Edgar Chapman

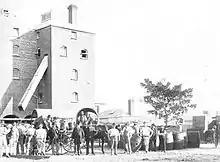
West End Brewery, West Terrace, Adelaide c. 1880

James Chapman, a tailor and draper of Kent, England, emigrated to South Australia with his wife Mary and their seven children aboard "Rajah", arriving at Adelaide in April 1850. He founded a drapery on Hindley Street, at that time the premier business strip in the young city.